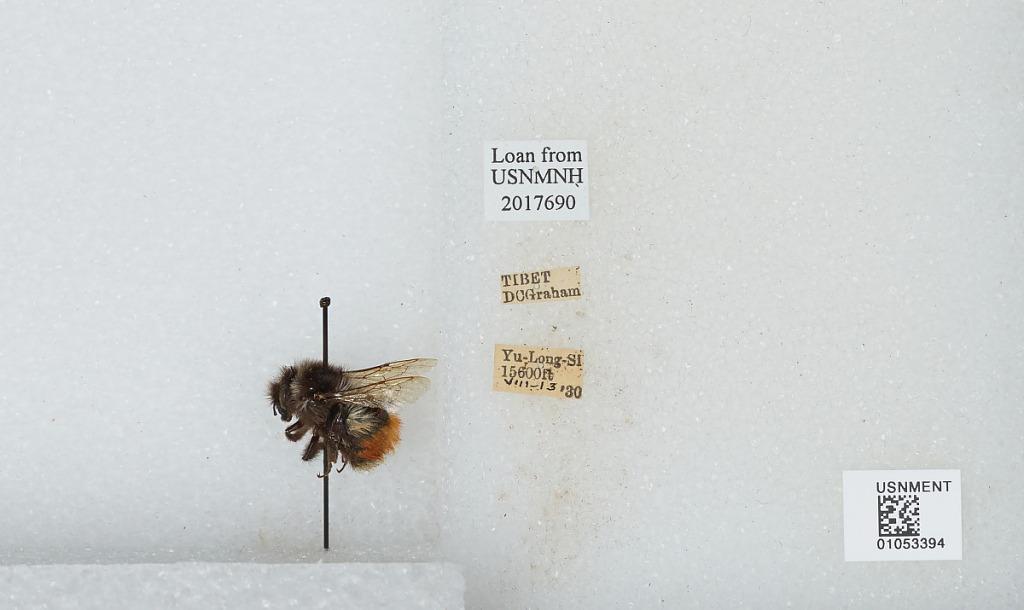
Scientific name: Bombus sp.
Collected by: D. Graham
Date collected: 1930-8-13
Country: China
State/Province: Tibet Autonomous Region
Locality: Yu-Long-Si